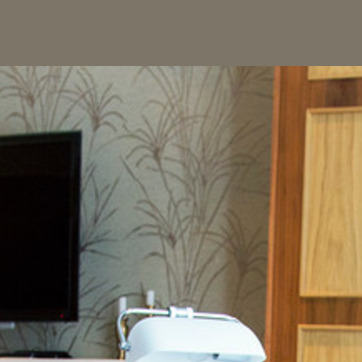
Material: wallpaper